Associated Equipment Company

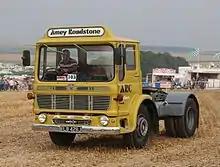
A 1970 AEC Mercury

The AEC Mammoth was introduced in 1930, being largest truck in the AEC range and the first to be available as a cabover. It was originally a 7/8 ton 4x2 lorry with a six-cylinder overhead valve engine developing on a wheelbase of 16 ft 7 in. A 6x4 variant was the "Mammoth Major". From 1934 a distinction was made between the lighter Mammoth Minor, and the heavier Mammoth Major 6 (6x4) and Mammoth Major 8 (8x2 or 8x4), which appeared in 1934. The Mammoth Major Mk II was introduced in 1935; the eight-wheeler could carry 15-ton loads. It remained in production until 1948 when it was superseded by the Mk III, which was mechanically similar, but had the Park Royal cab. Subsequent Mammoth Majors featured the Mk V cab, and finally the tilting Ergomatic cab. The original 4x2 Mammoth and lightweight Mammoth Minor were relatively short-lived models, but both names were later re-used.